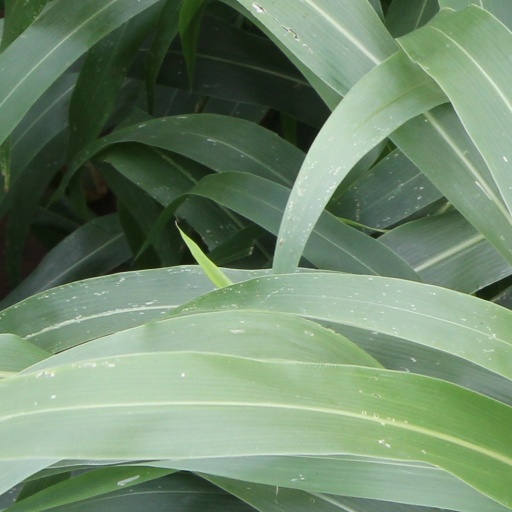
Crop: sorghum